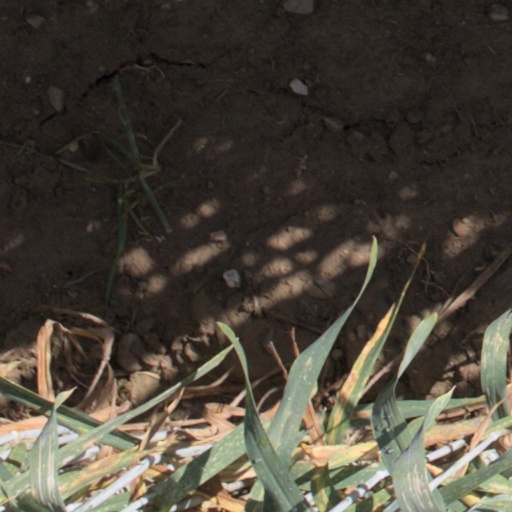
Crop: wheat